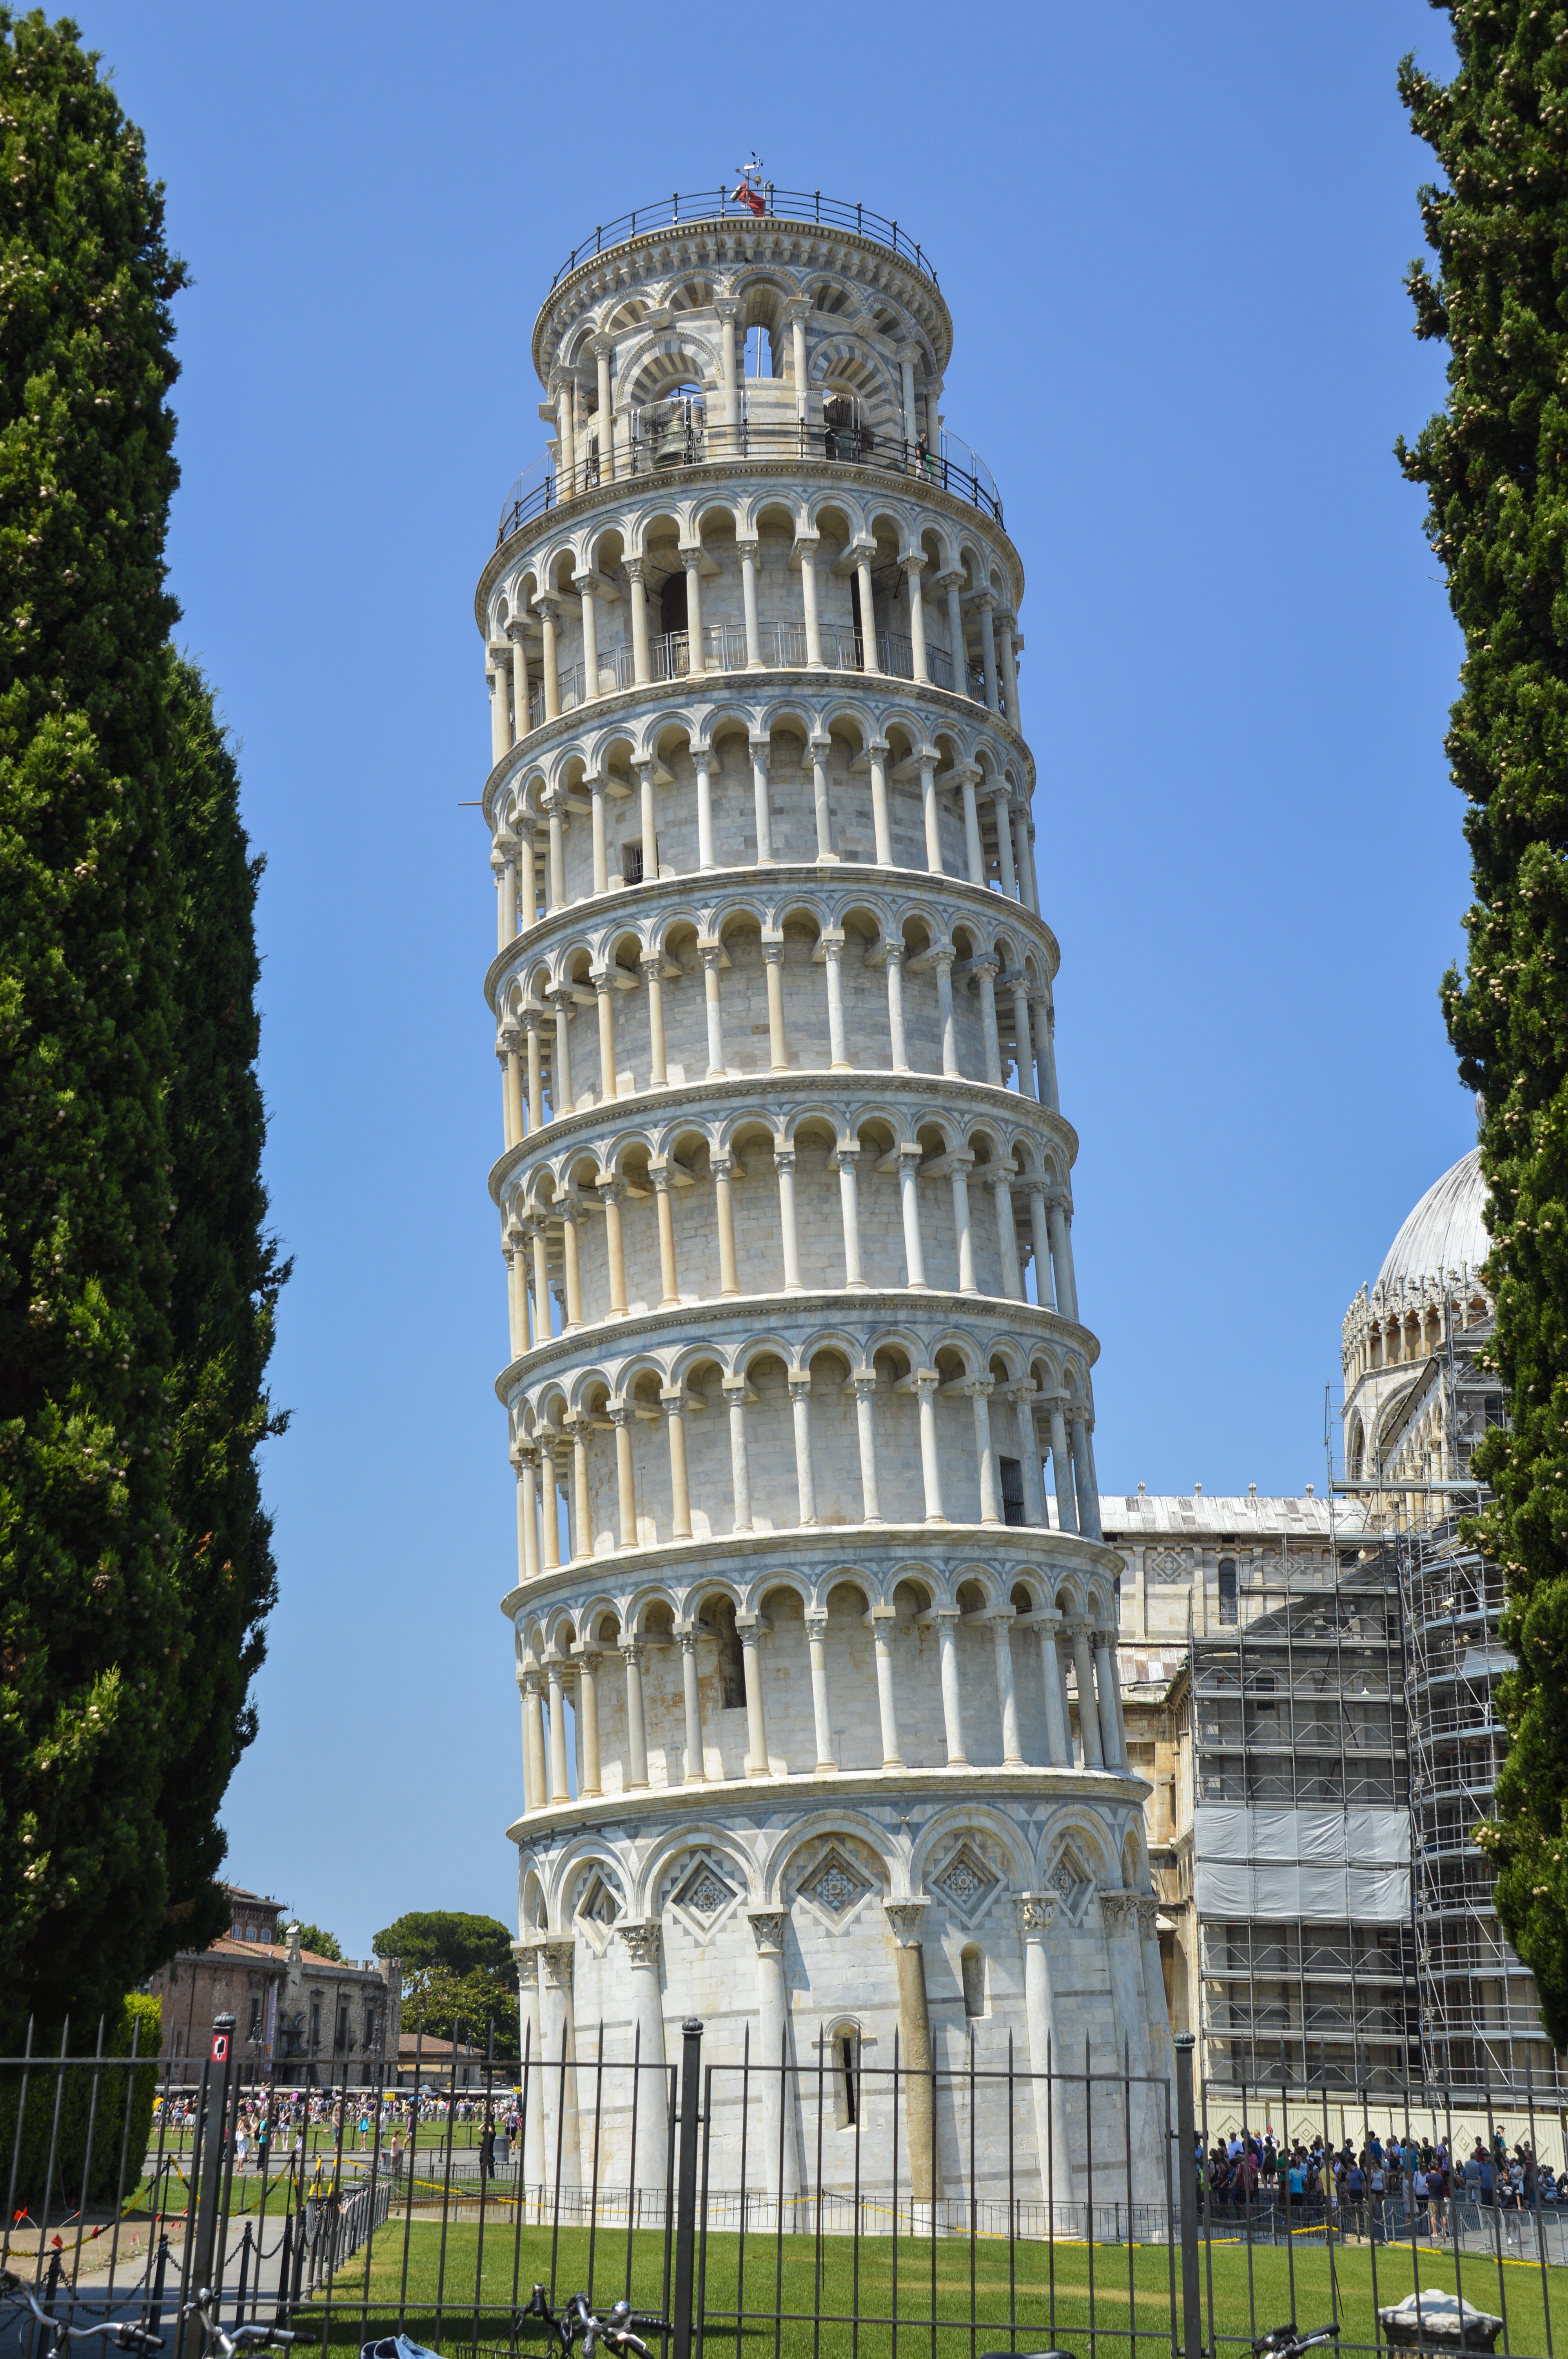
architecture, skyscraper, europe, tower, landmark, italy, tuscany, facade, tower block, pisa, leaning, marble, piazza, italian, miracoli